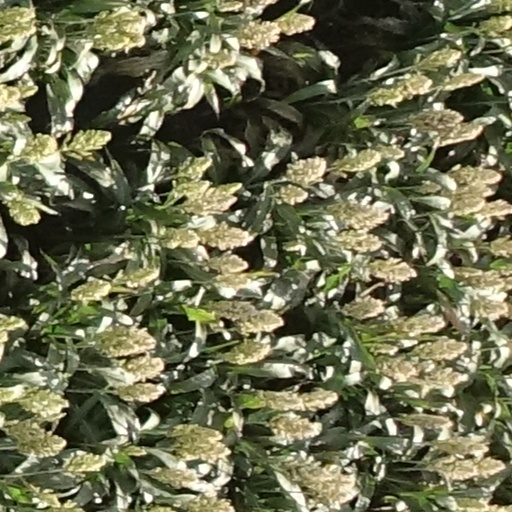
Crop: sorghum